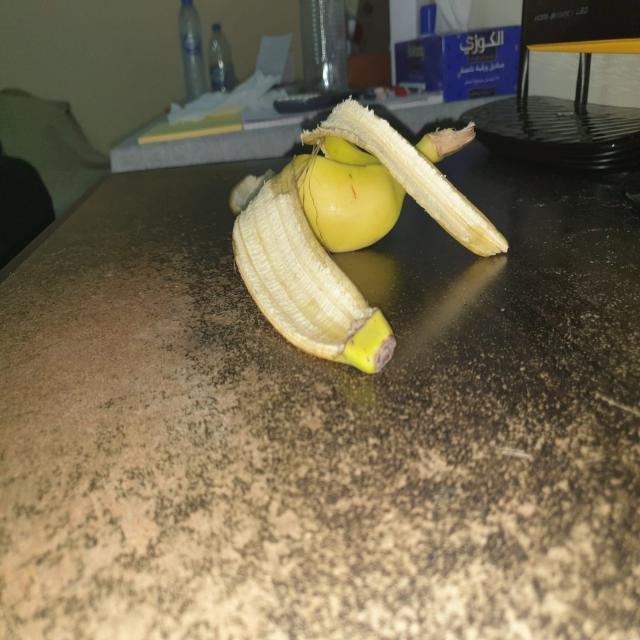
Label: bananas